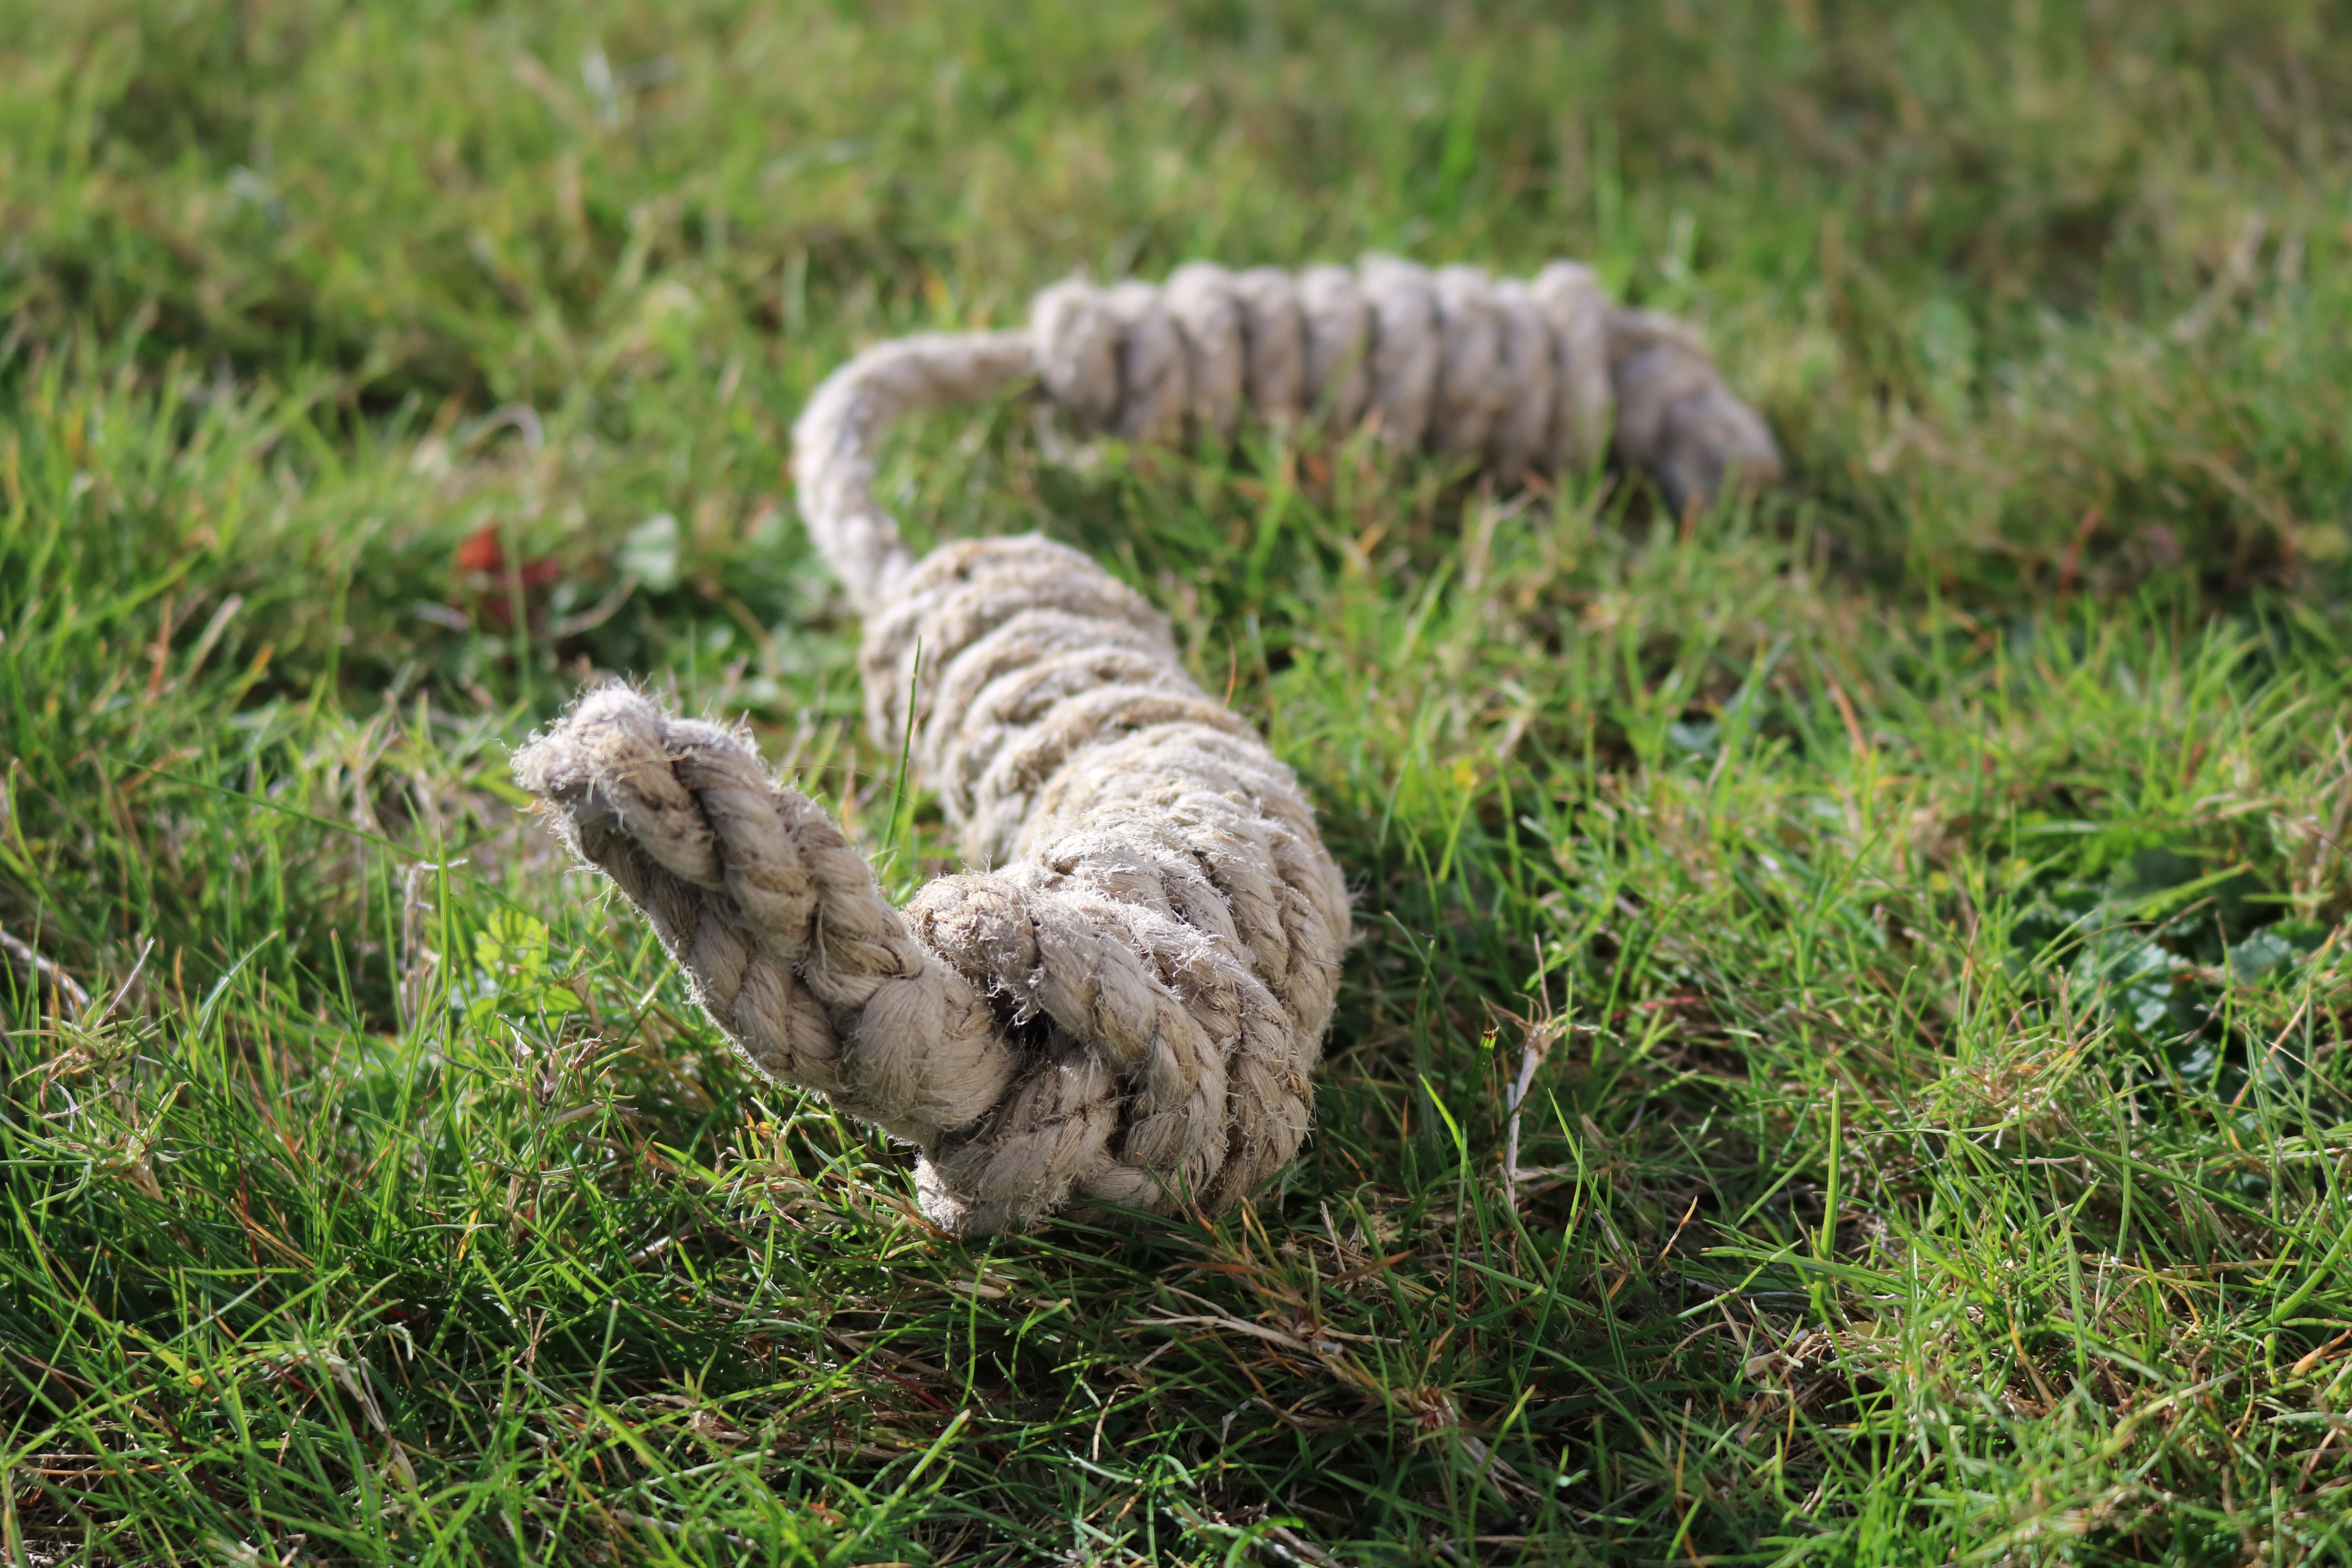
grass, rope, meadow, wildlife, fauna, knot